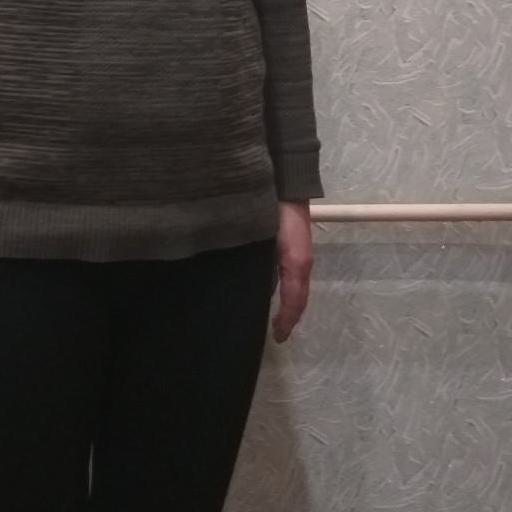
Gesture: no_gesture